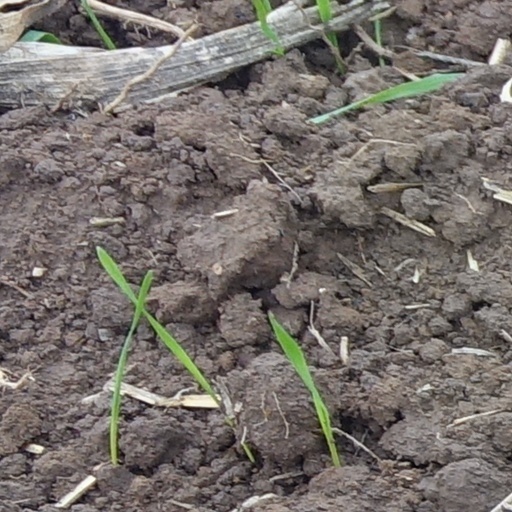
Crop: wheat